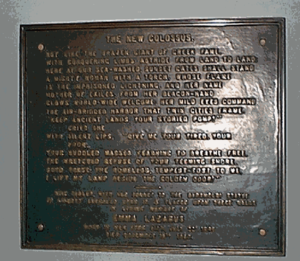
Le Nouveau Colosse est un célèbre sonnet écrit par l'Américaine Emma Lazarus en 1883. Depuis 1903, il est gravé sur une plaque montée sur le piédestal de la Statue de la Liberté, dont il est devenu un symbole.